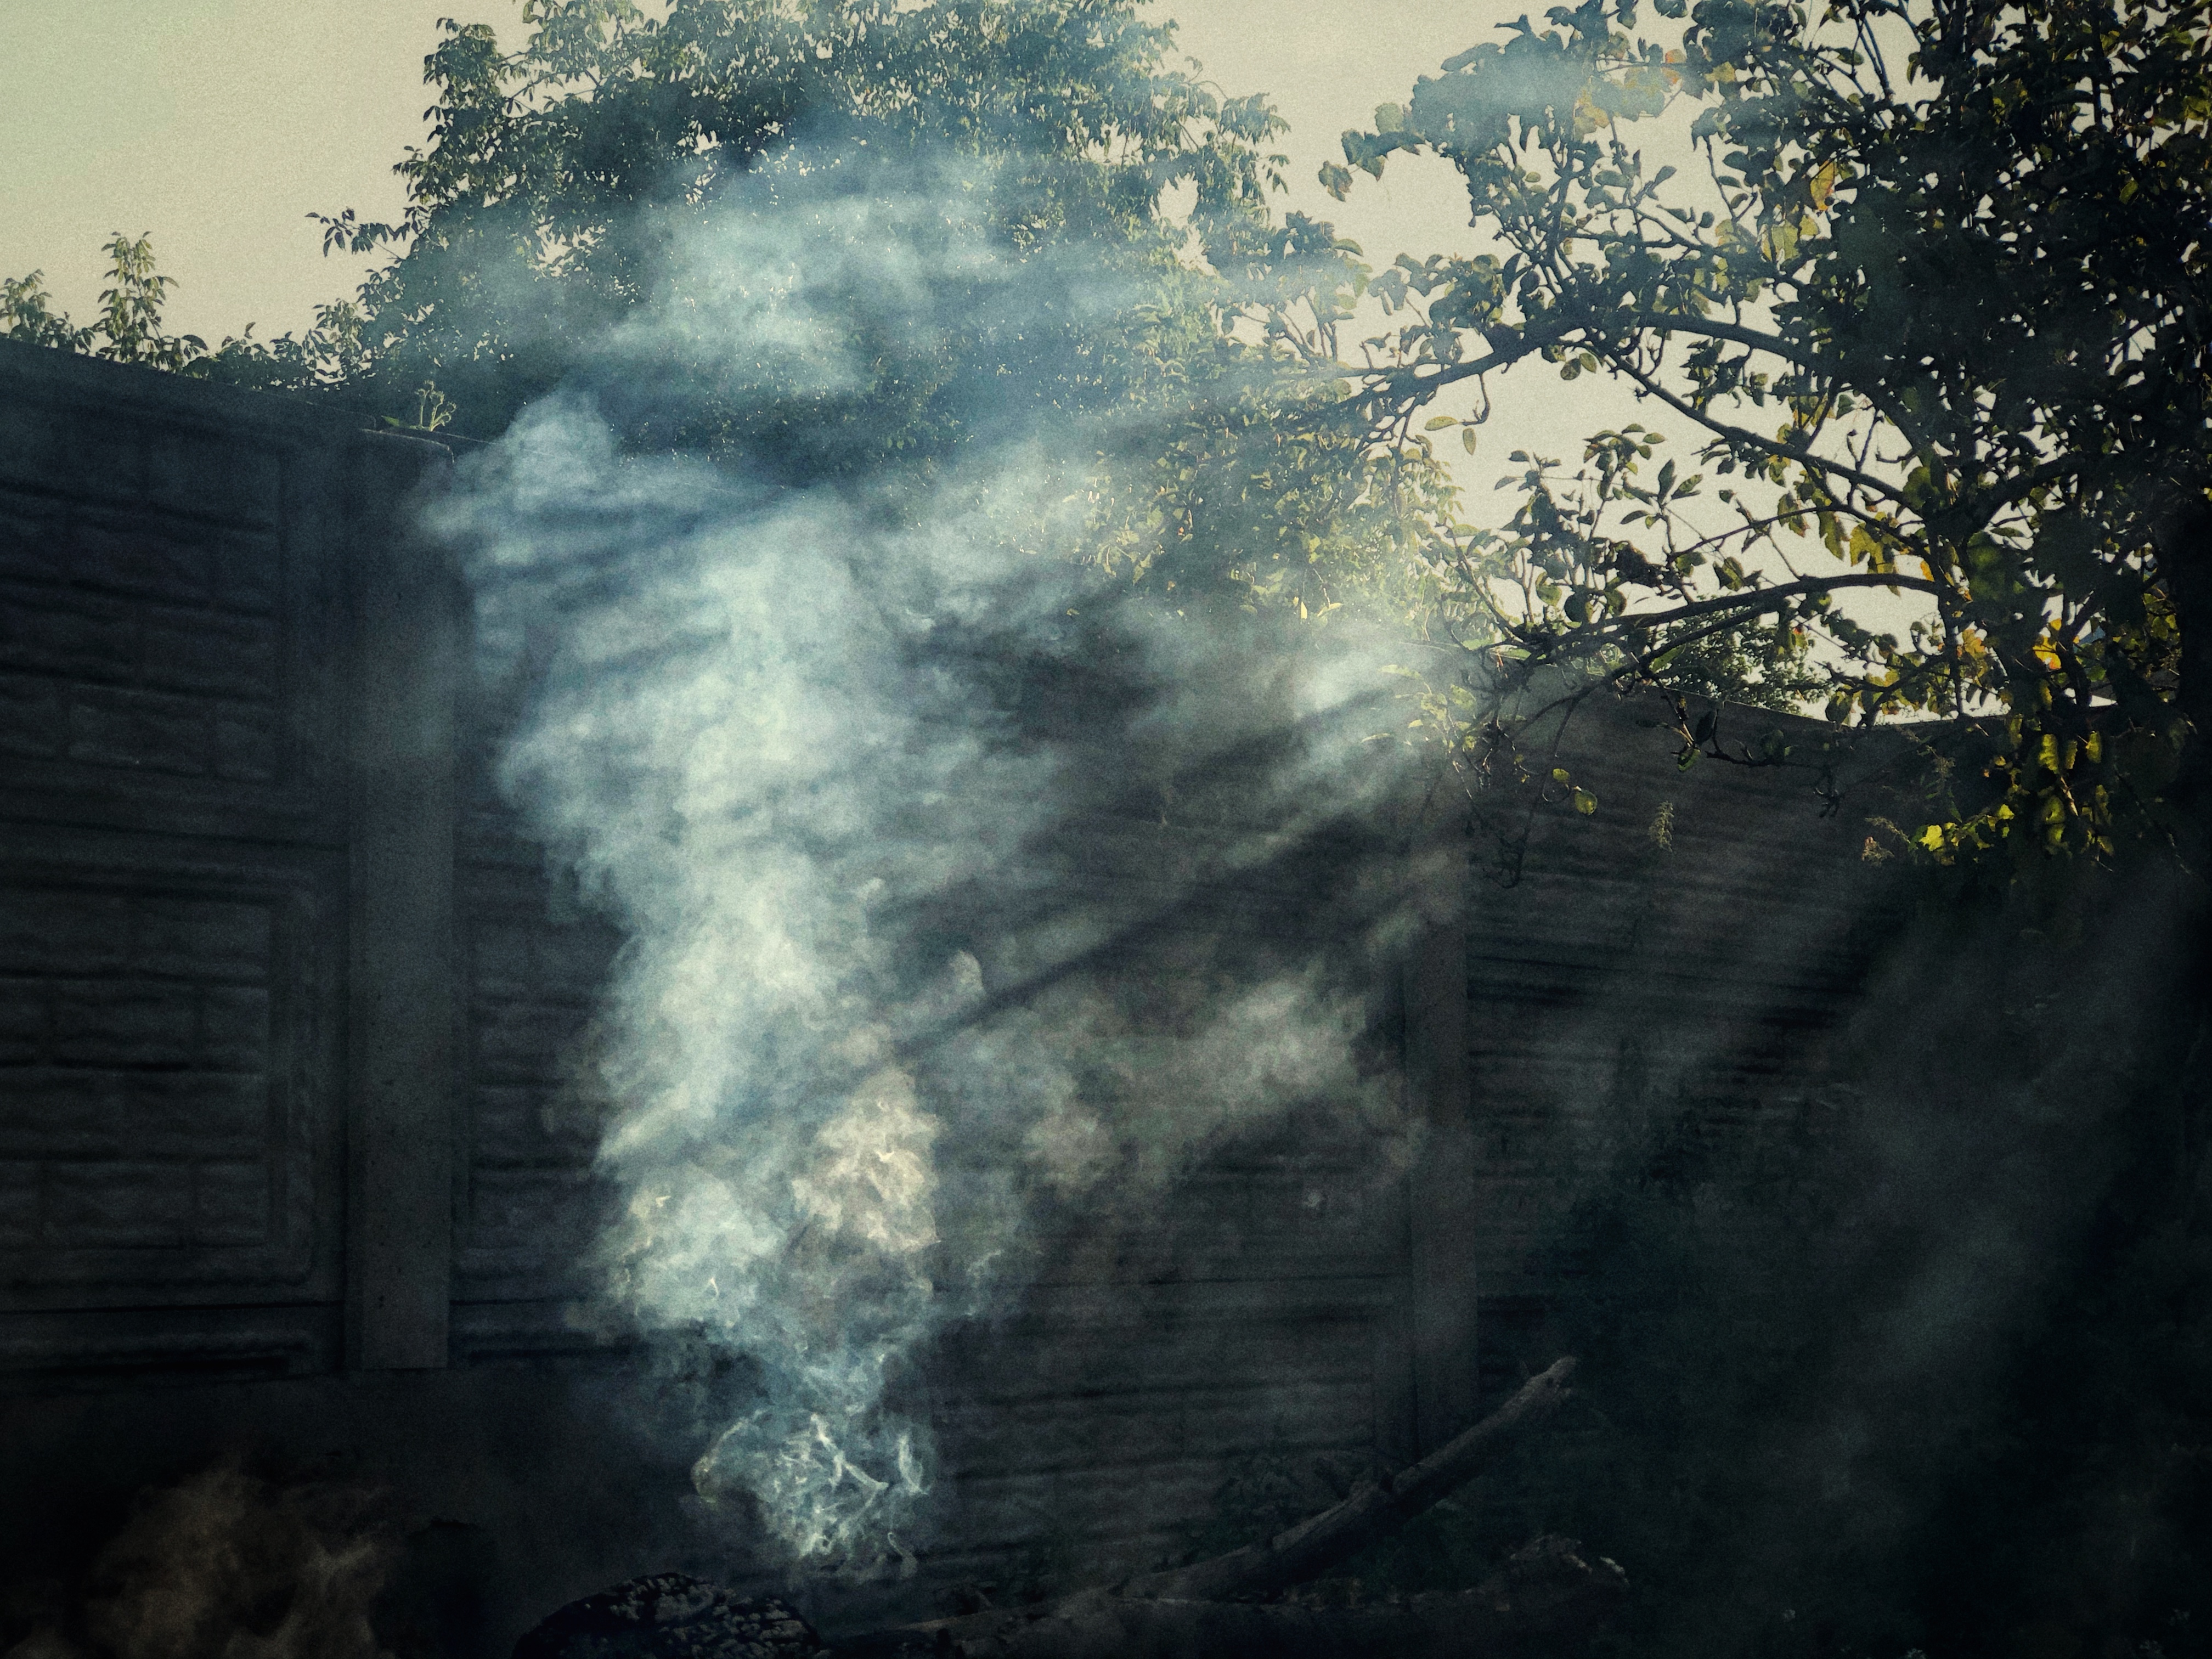
mobile, phone, mobile camera, fire, smoke, grill, village, water, atmosphere, daytime, world, sky, cloud, natural environment, natural landscape, branch, vegetation, sunlight, atmospheric phenomenon, cumulus, tree, forest, landscape, Tints and shades, twig, beauty, mist, sun, darkness, art, reflection, sunrise, meteorological phenomenon, wilderness, grass, wind wave, pollution, jungle, monochrome photography, lens flare, evening, fog, stock photography, winter, monochrome, visual arts, shadow, backlighting, ocean, horizon, haze, tropical and subtropical coniferous forests, rainforest, wave